Institut polytechnique des sciences avancées

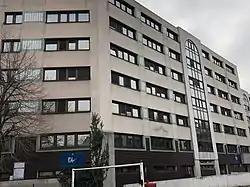
Main Building IPSA Paris

In 2011, IPSA features three research laboratories: 3D computer graphics and calculation, mechatronics, and fluid mechanics applied to aerodynamics.